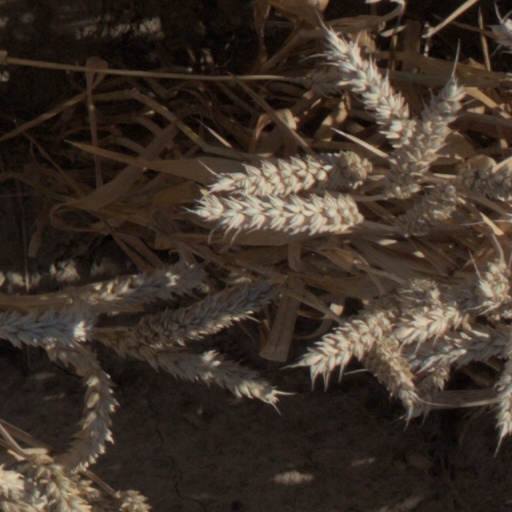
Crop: wheat